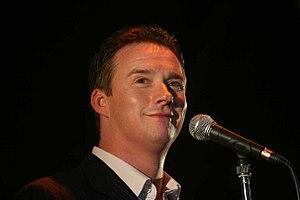
Russell Watson, né le 23 novembre 1966 à Salford, est un chanteur anglais.